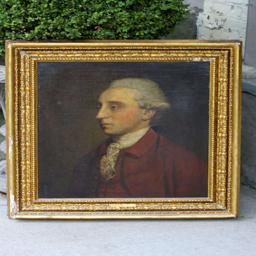
portrait of noble person - by visual artist